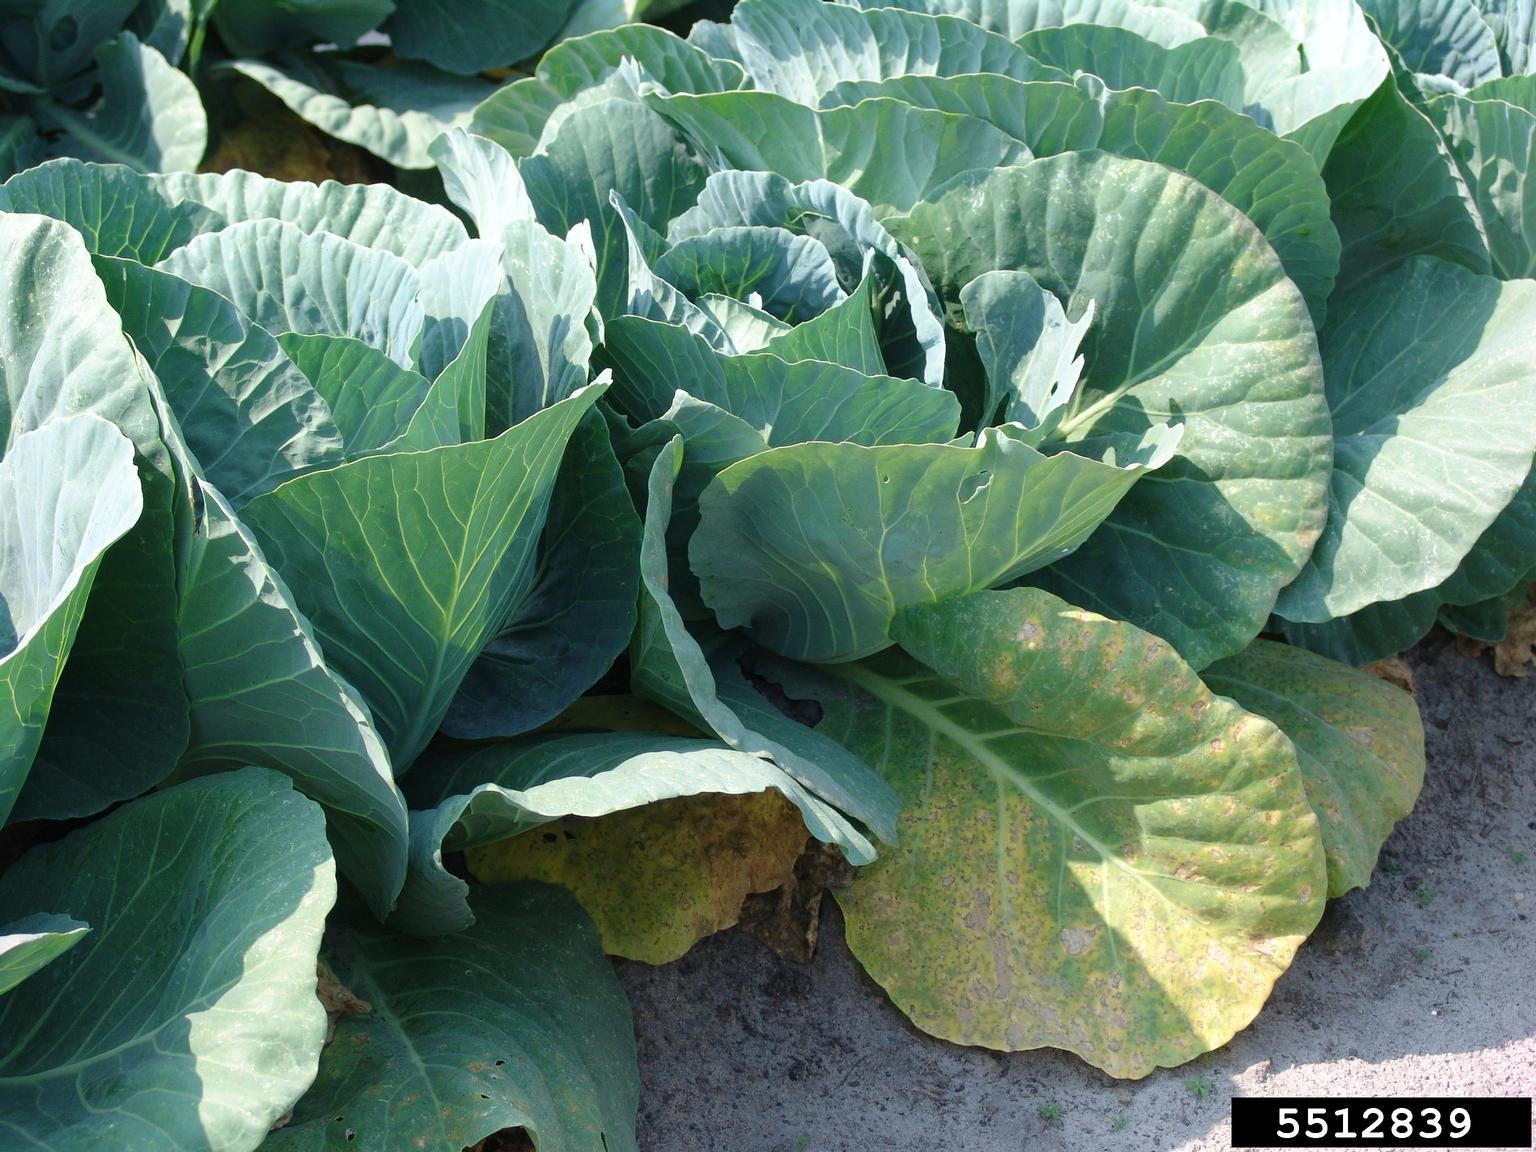
Plant: Cabbage
Disease: cabbage downy mildew